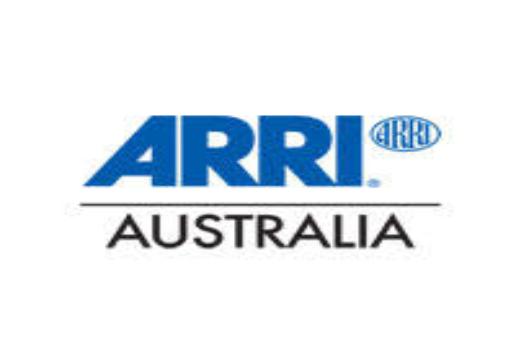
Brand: Arri
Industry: Clothes